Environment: real
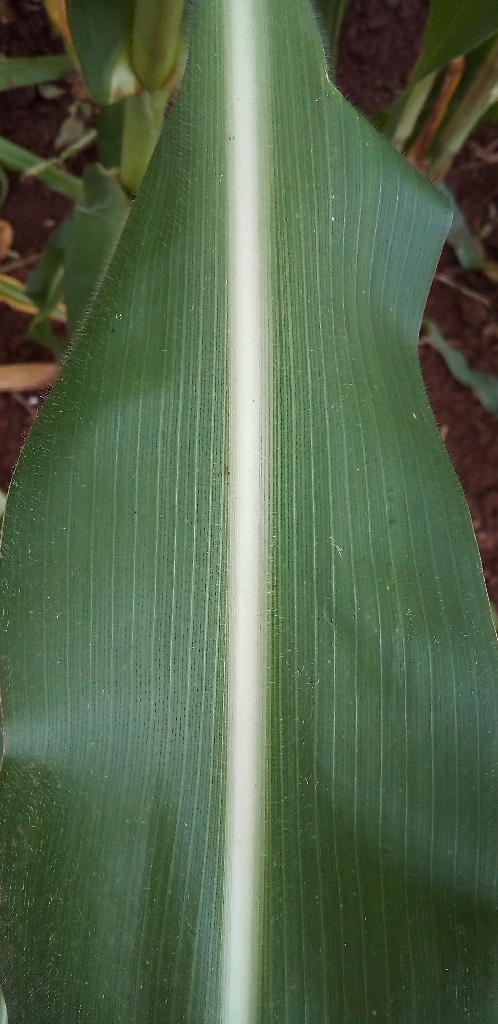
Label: healthy